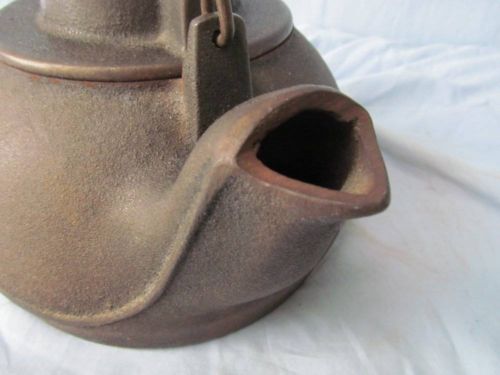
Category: kettle